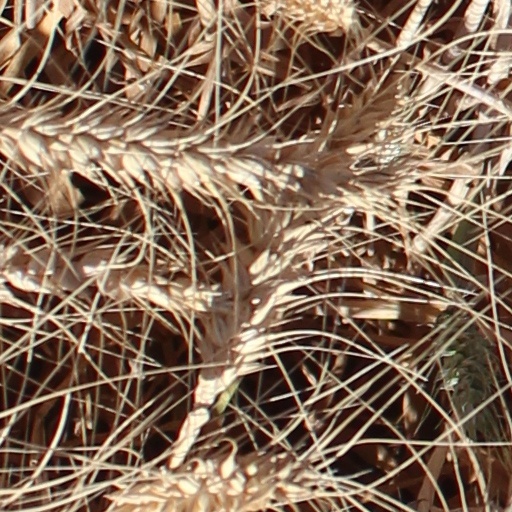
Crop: wheat